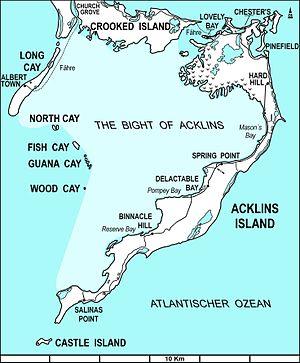
Le phare de Castle Island est un phare actif situé sur Castle Island, une caye à la pointe sud de l'île d'Acklins dans le district d'Acklins, aux Bahamas. Il est géré par le Bahamas Port Department
L'île d'Acklins est une île des Bahamas. Elle fait partie du même atoll que Crooked Island, Long Cay et Castle Island, mais représente un district à part.
Castle Island est une petite île qui fait partie de l'île d'Acklins aux Bahamas. Elle est à proximité de sa pointe sud-ouest. Elle est située à 400 km au sud-est de Nassau.